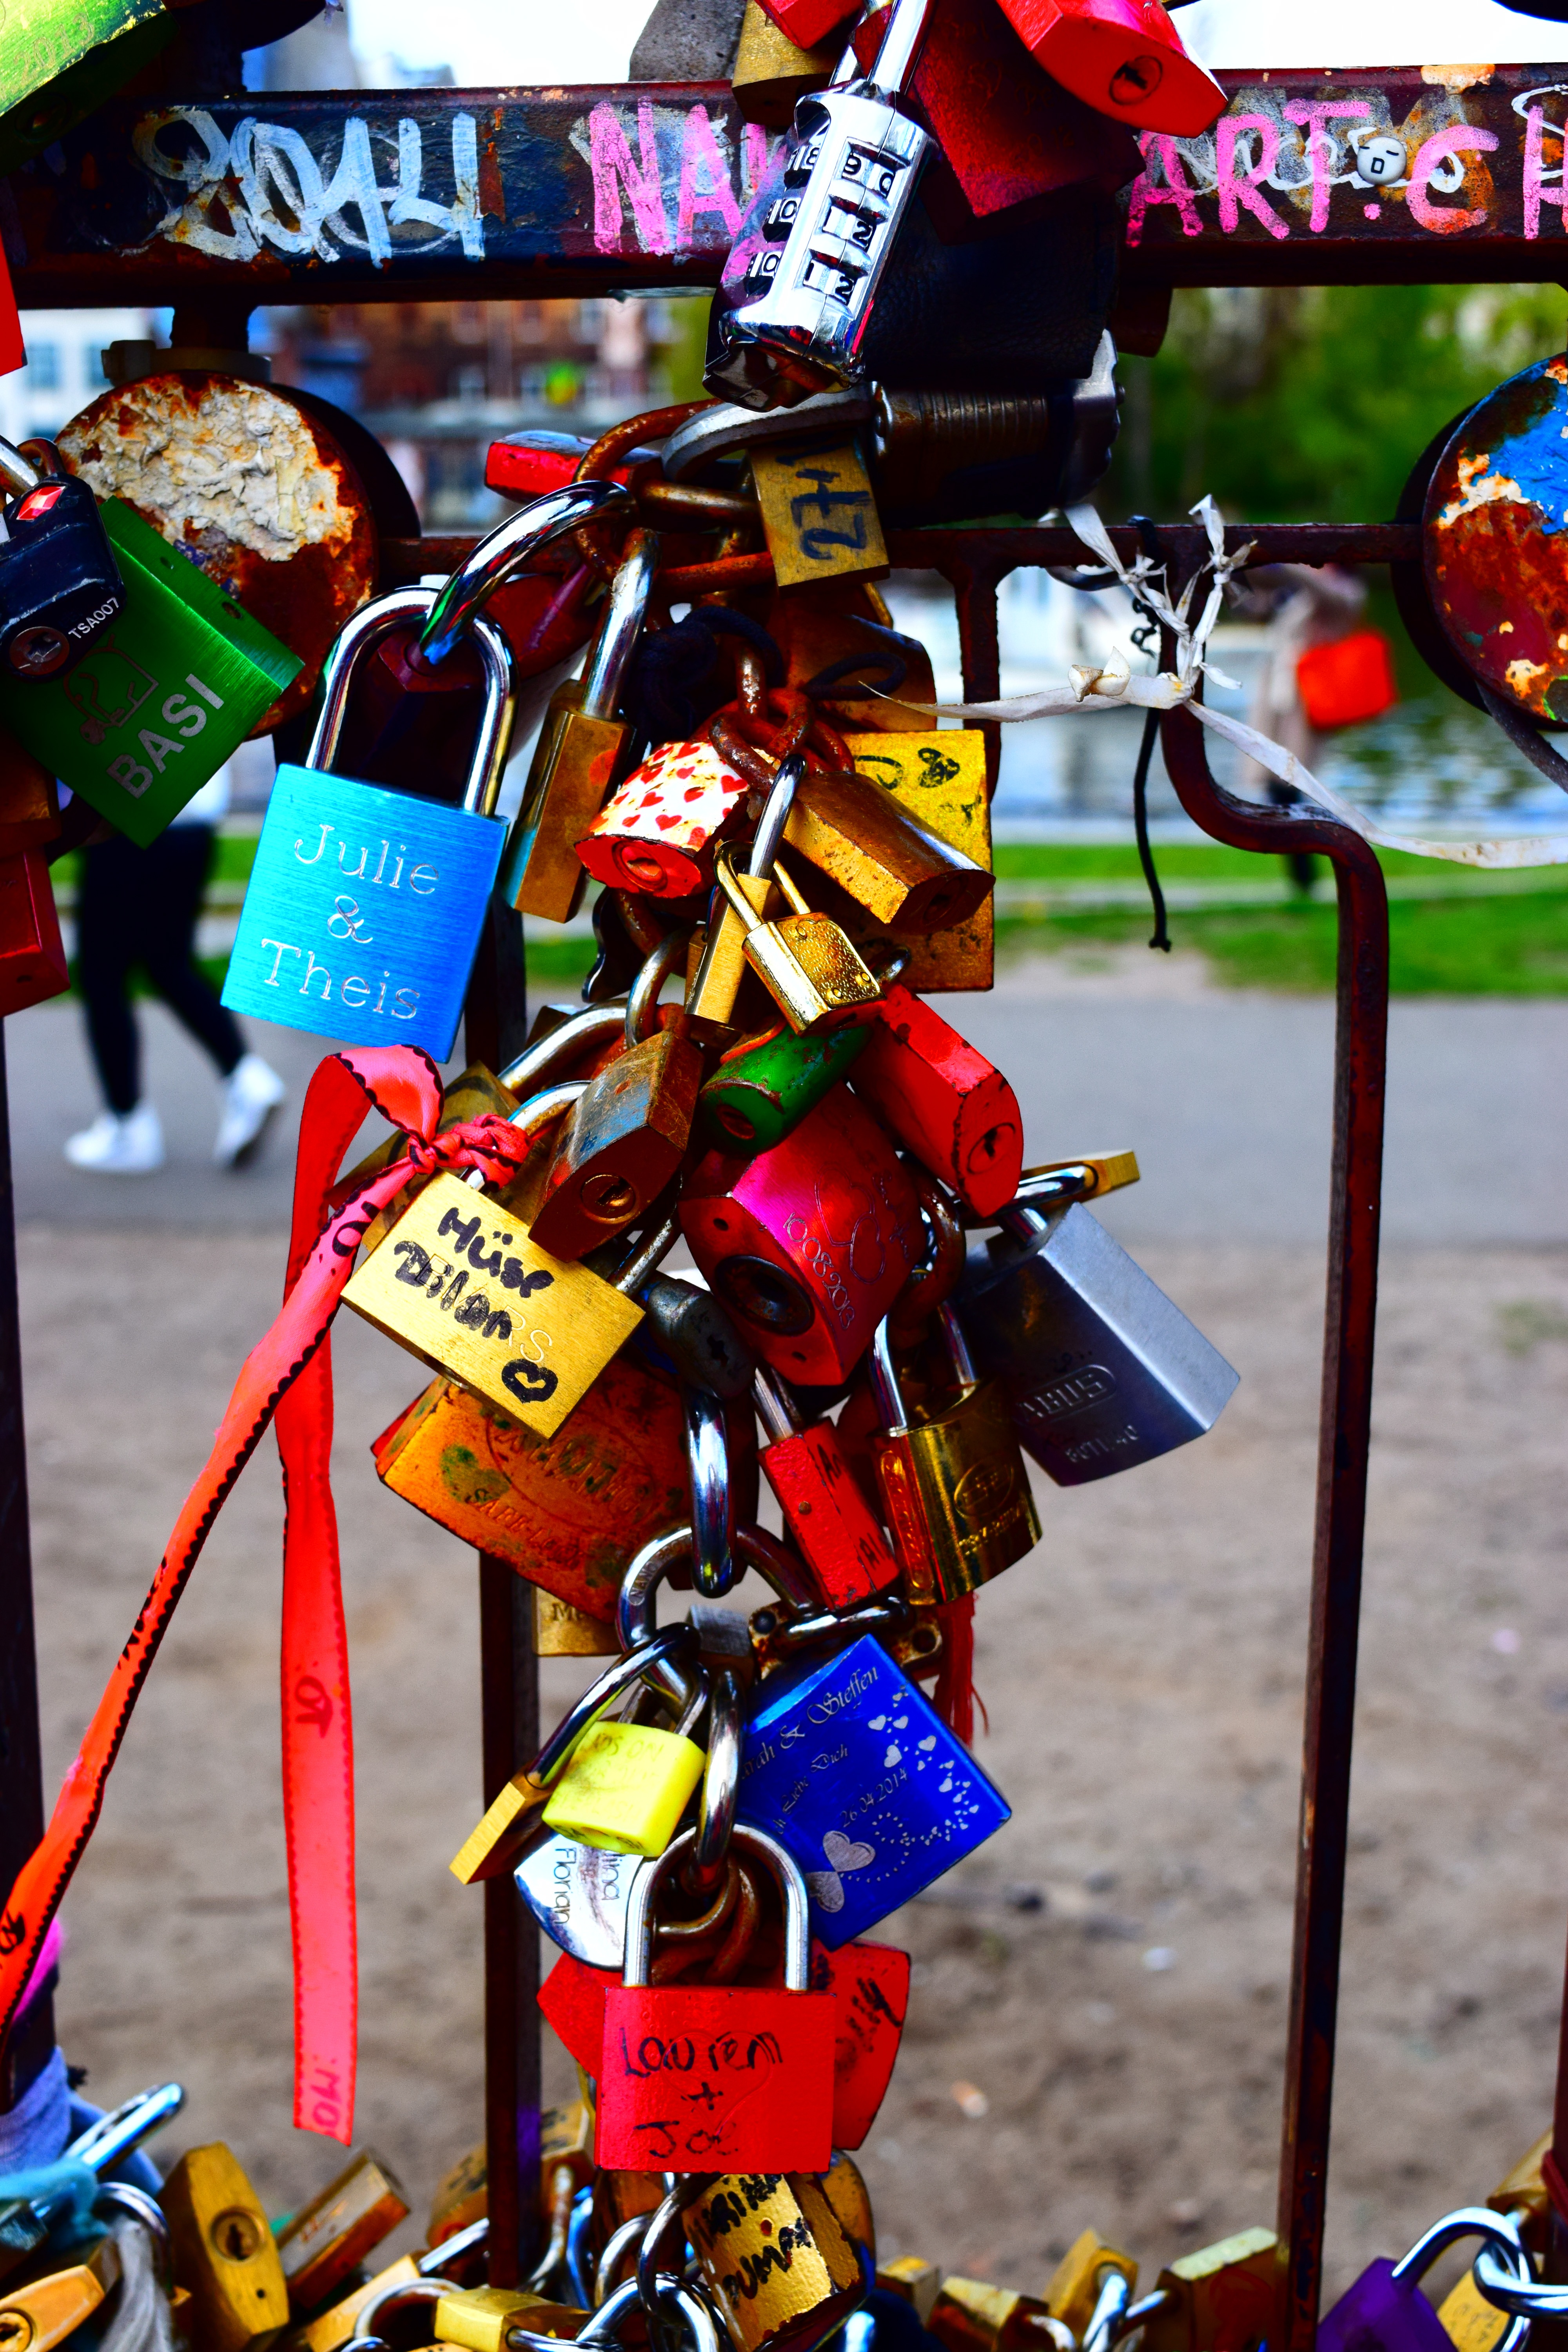
wall, key, castle, machine, toy, berlin, comics